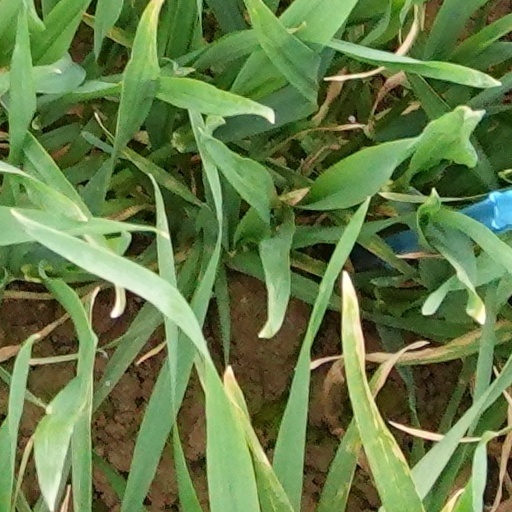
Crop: wheat